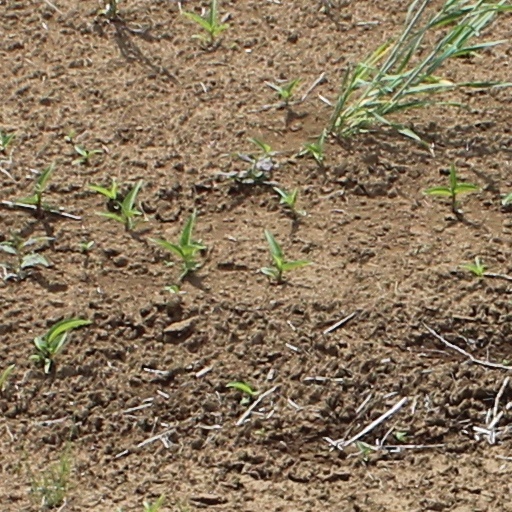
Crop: wheat